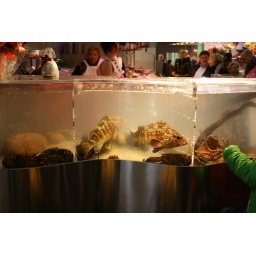
live fish in market